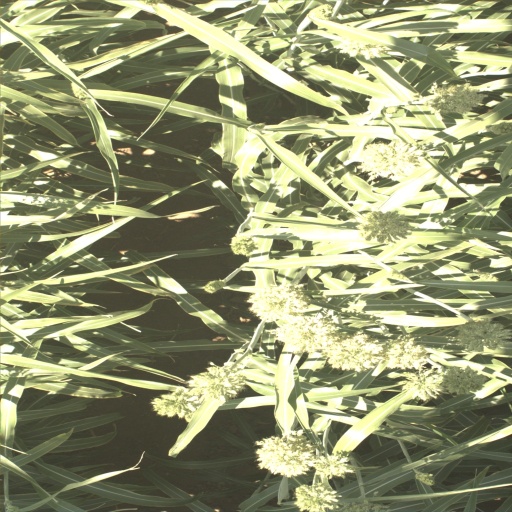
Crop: sorghum